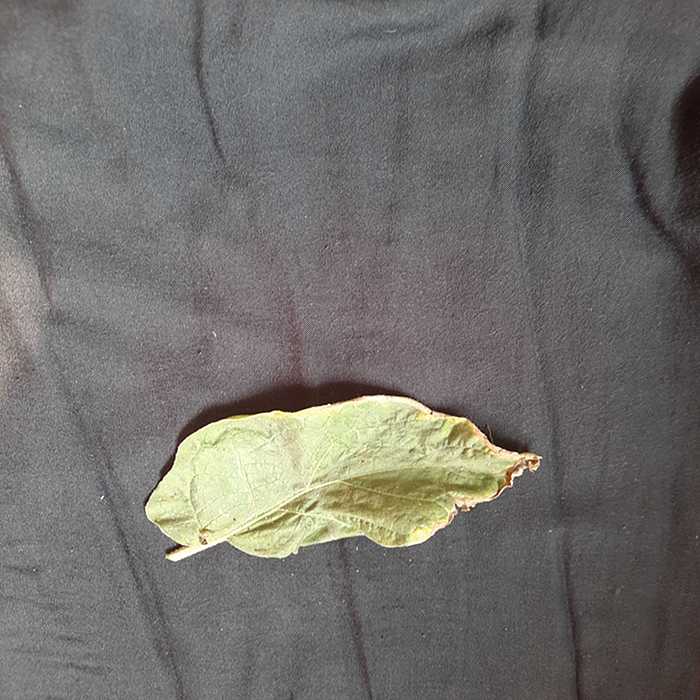
Plant: Eggplant
Label: Eggplant begomovirus